Hazel Hainsworth Young

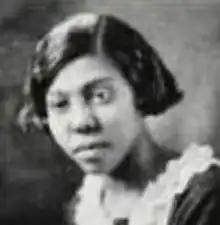
Hazel Hainsworth Young, from the 1925 yearbook of Howard University

Hazel Anne Hainsworth Young (September 12, 1905 – July 3, 2009) was an American educator, clubwoman, and centenarian, based in Houston, Texas. She taught Latin in segregated schools for several decades.